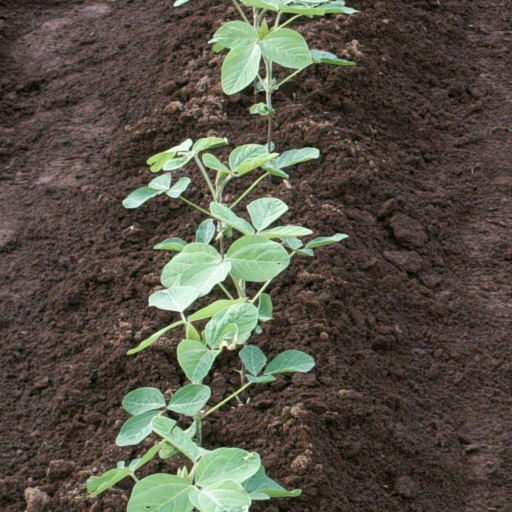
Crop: soybean